Queen Mary University of London

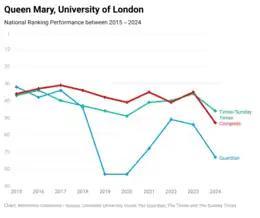
Queen Mary University of London's national league table performance over the past ten years

The People's Palace is home to the Grade II listed art deco style Great Hall; this has a seating capacity of over 700 and standing of 1,000. It is complemented by 3 lecture theatres and a foyer. The night the votes were counted for the 1945 general election, the then local MP for Limehouse and Leader of the Labour Party, Clement Attlee, was present at The People's Palace, where he learned the final result and received confirmation that he had become Prime Minister. A statue of Attlee that was originally displayed outside Limehouse Library was, after its restoration, unveiled outside the Queen Mary library by Peter Mandelson in April 2011.